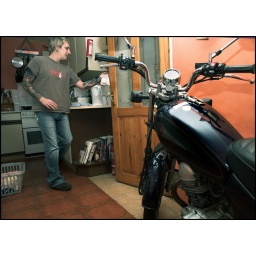
Tanya's bike can be found in the kitchen